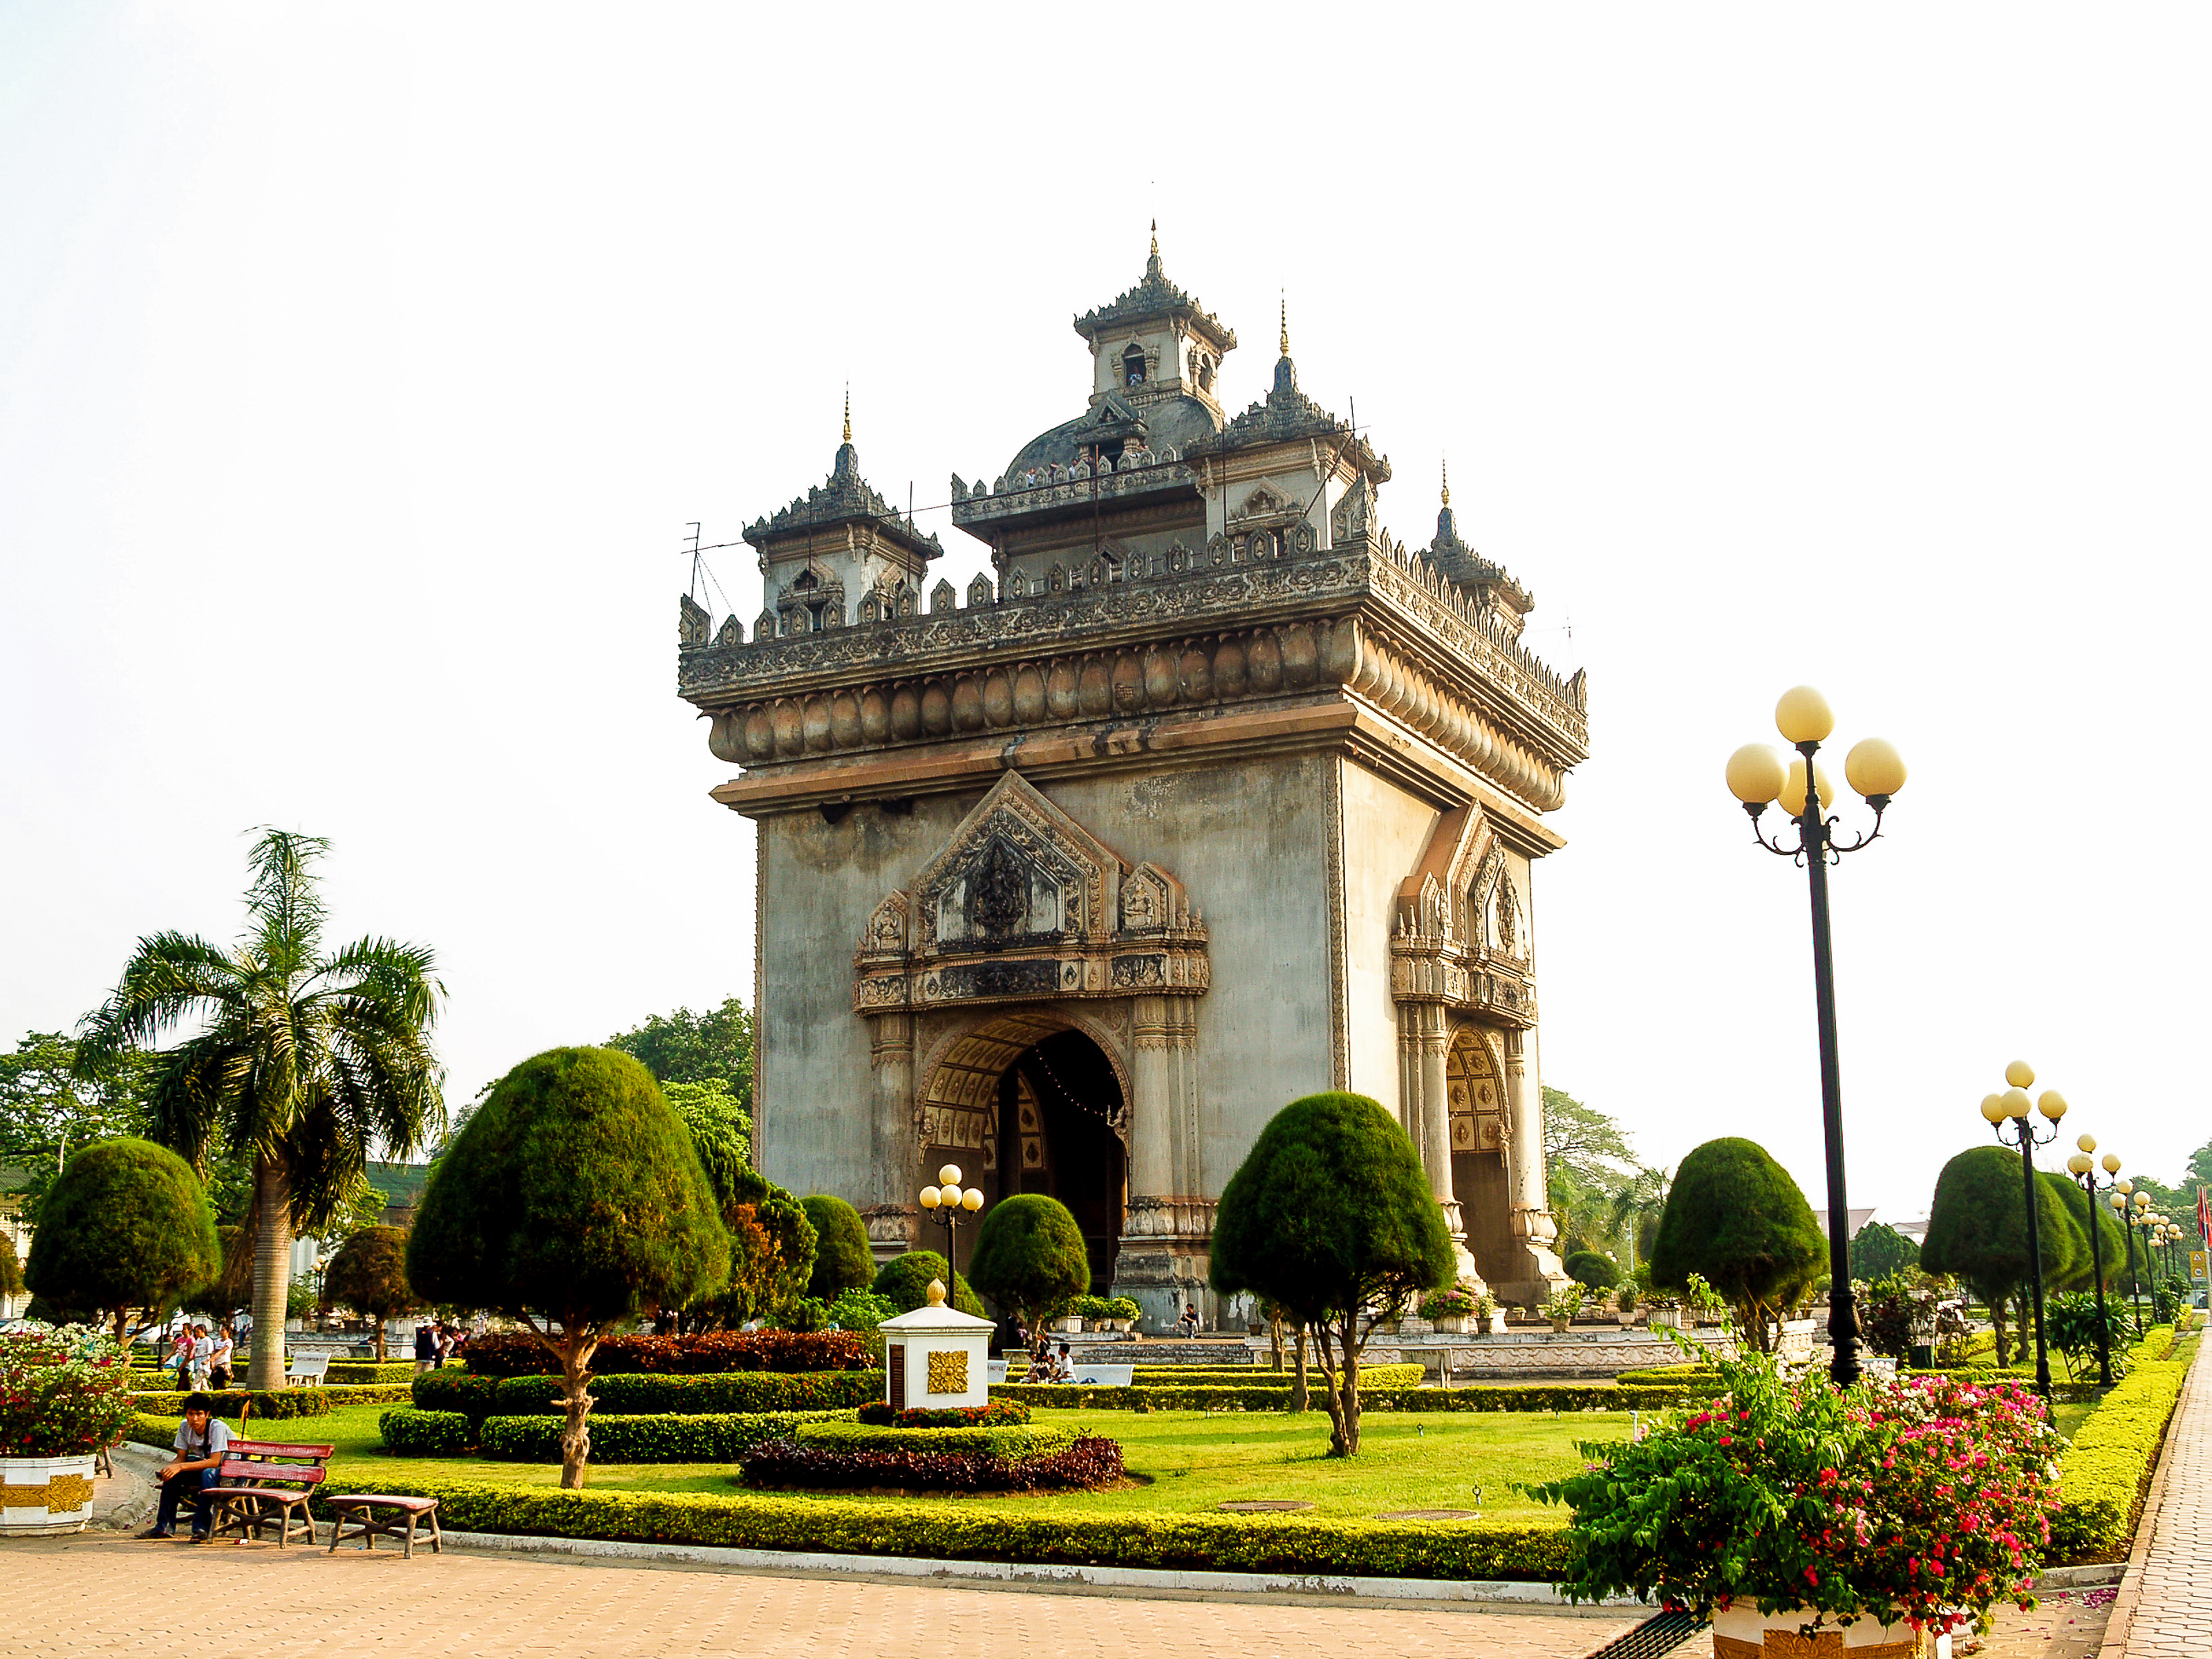
city, vientiane, patuxai, asia, architecture, monument, travel, victory, gate, memorial, arch, asian, landmark, symbol, tourism, capital, park, historical, town, building, laos, triumph, famous, triomphe, design, indochina, landscape, southeast, construction, destination, chinese architecture, historic site, tourist attraction, tree, temple, triumphal arch, palace, ancient history, mausoleum, outdoor structure, sky, place of worship, facade